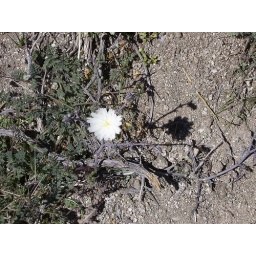
white flower in dried stocks